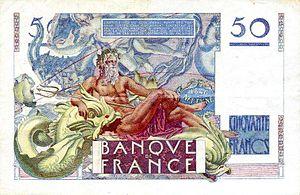
Le 50 francs Le Verrier est un billet de banque français créé le 14 mars 1946, émis à partir du 10 mars 1947 par la Banque de France. Il fait suite au 50 francs Jacques Cœur.
Eugène Robert Poughéon, né le 18 juillet 1886 à Paris et mort dans cette même ville le 20 mars 1955, est un peintre, illustrateur et conservateur de musée français.